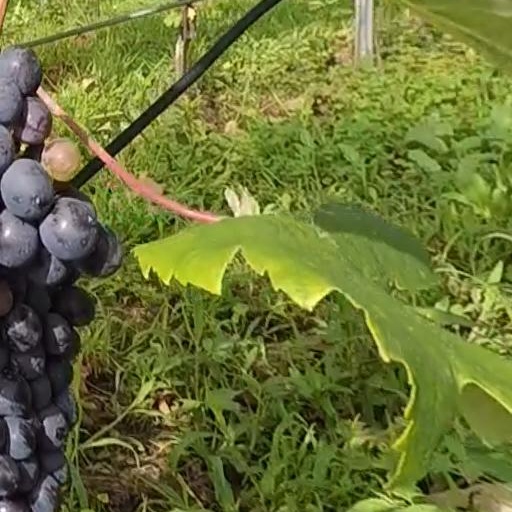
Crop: grape